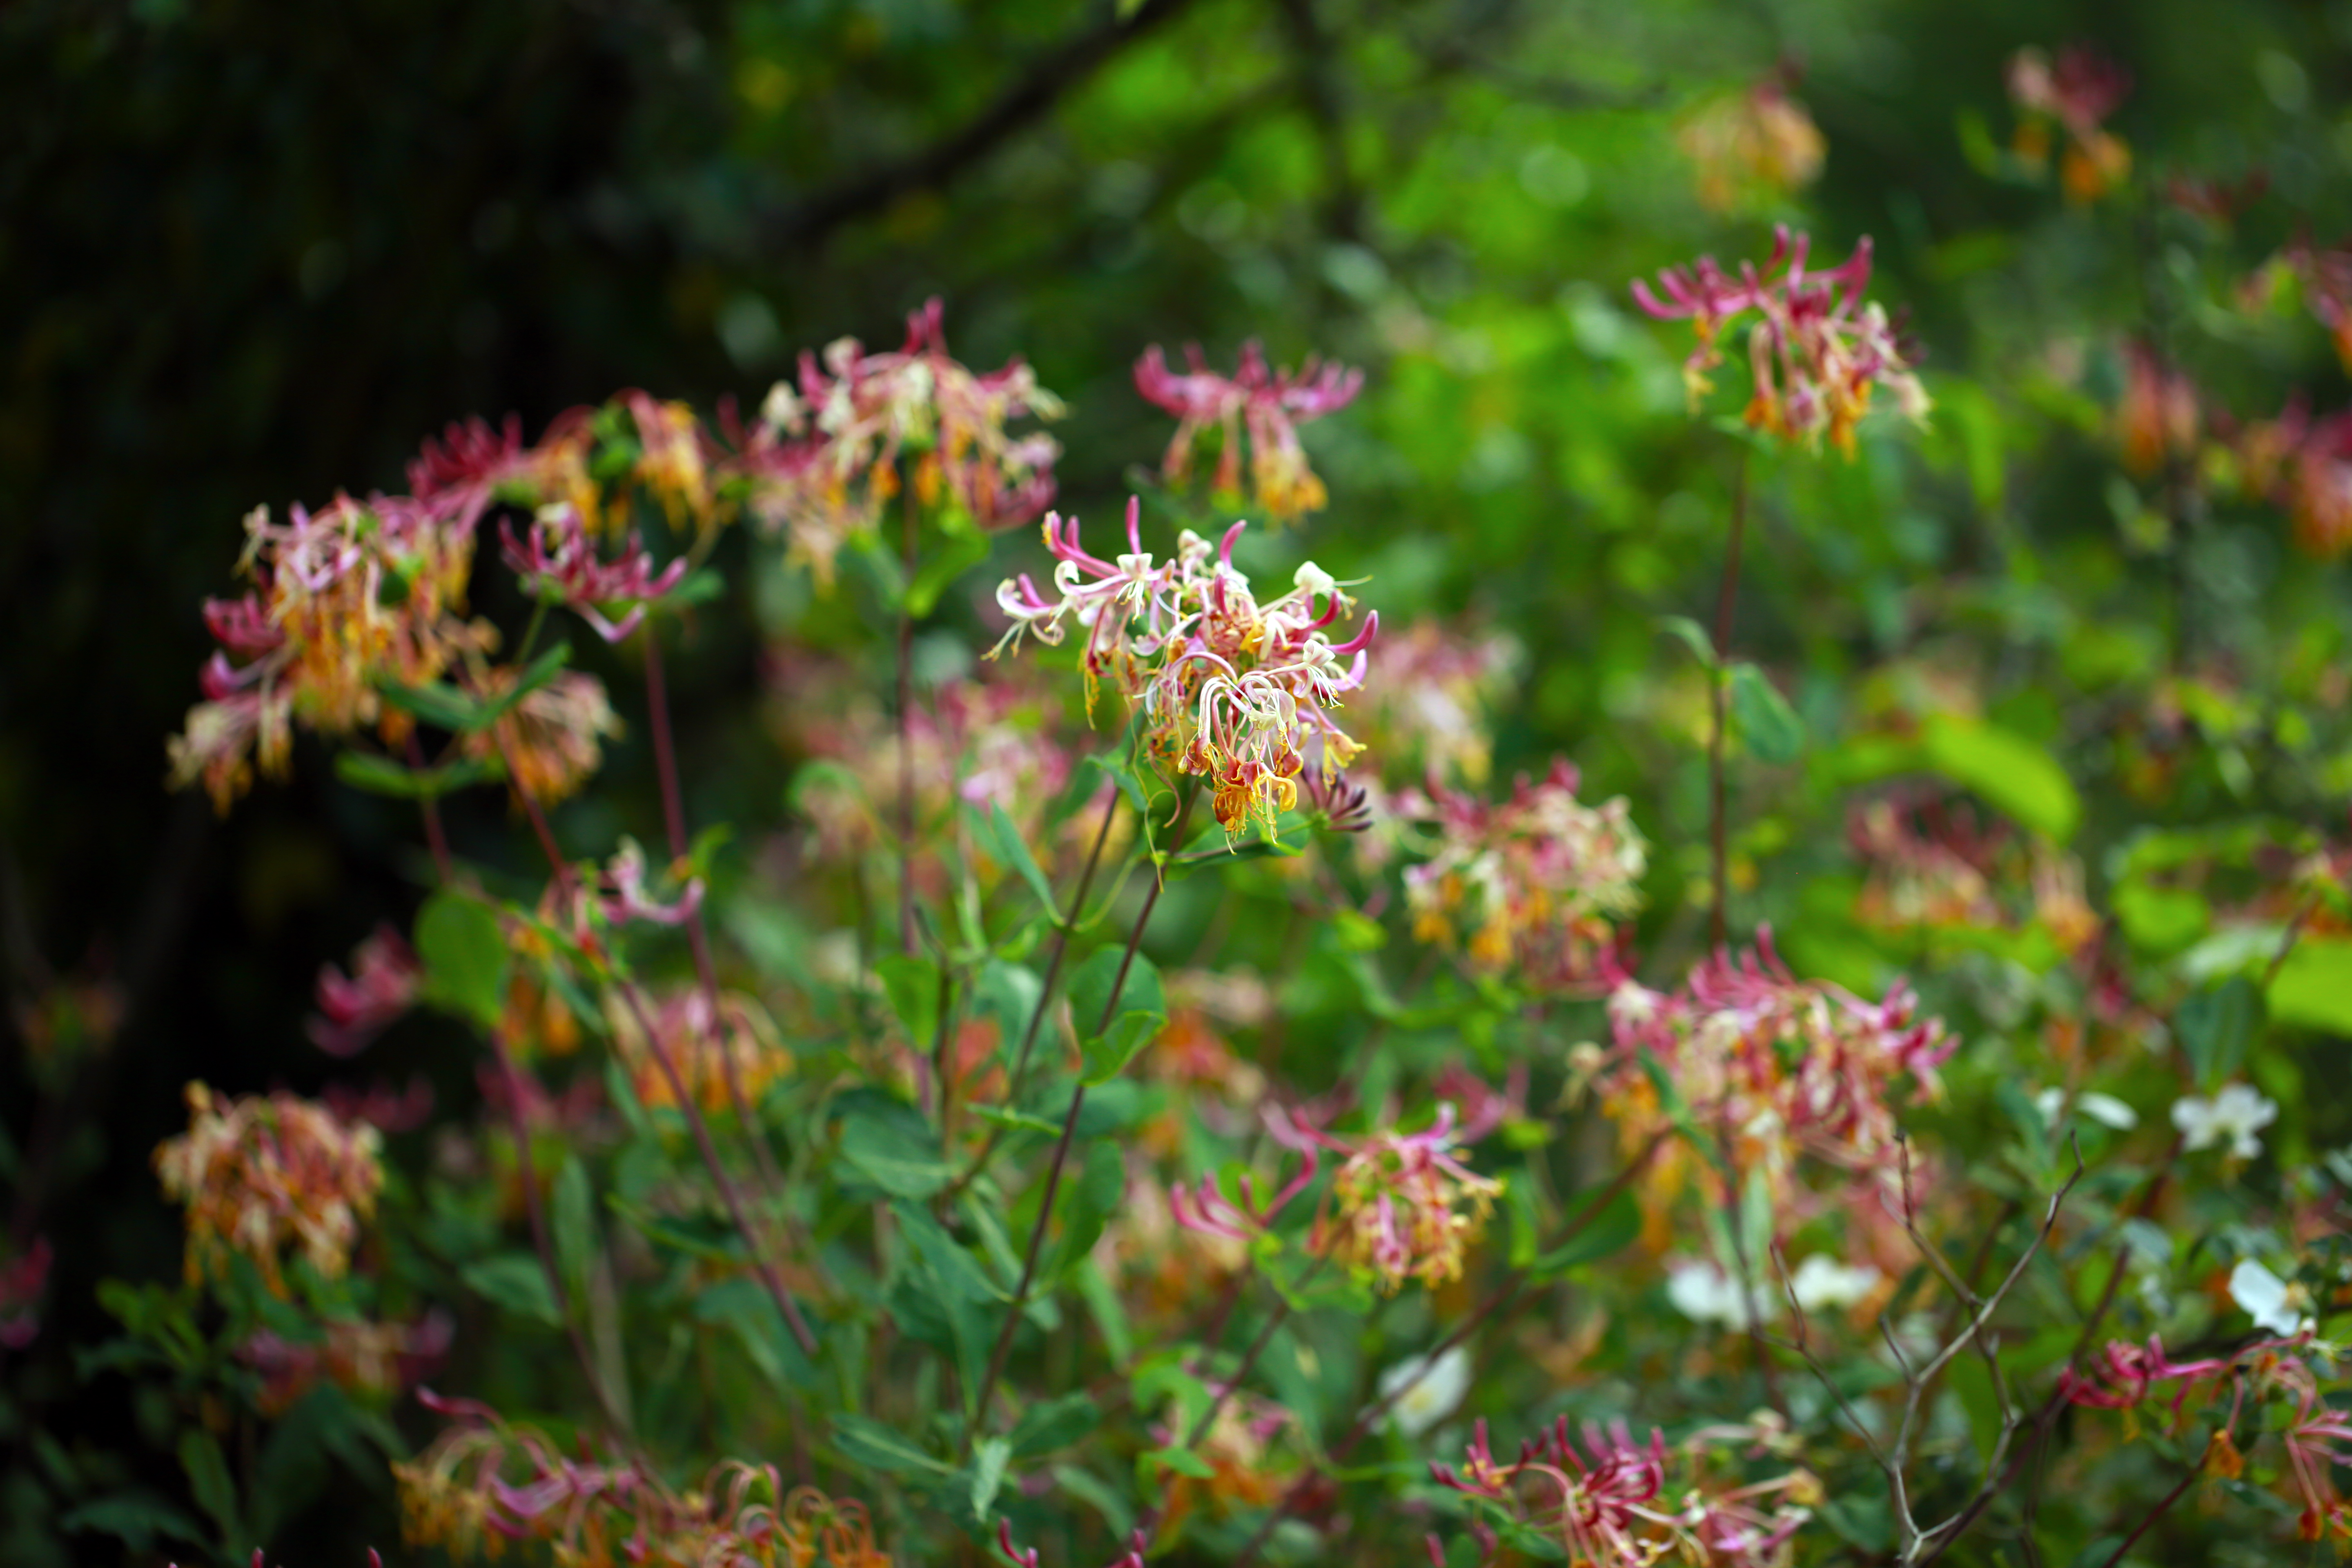
nature, blossom, plant, meadow, prairie, leaf, flower, france, europe, herb, autumn, canon, botany, garden, flora, wildflower, chiens, bois, vegetation, shrub, refuge, chats, southfrance, sdfrankreich, zuidfrankrijk, languedocroussillon, hrault, exterieur, brissac, garrigues, verdures, floraison, prairies, habitat, chevrefeuille, macro photography, flowering plant, annual plant, natural environment, land plant